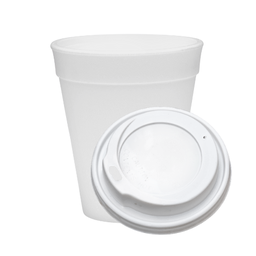
Label: paper